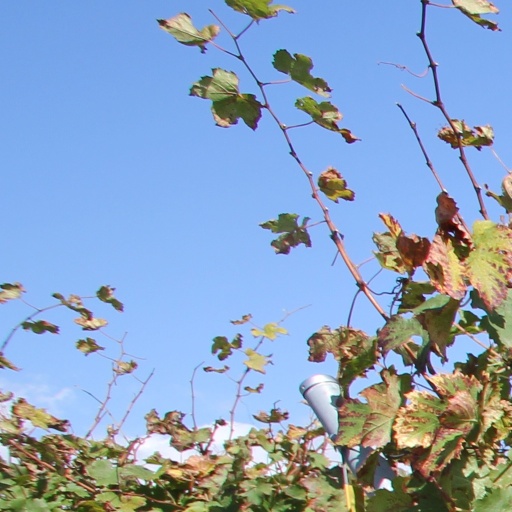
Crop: grape